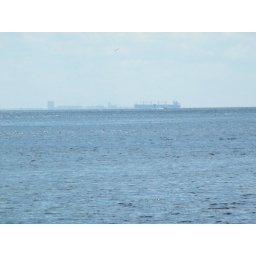
speeding boat in front of distant ship